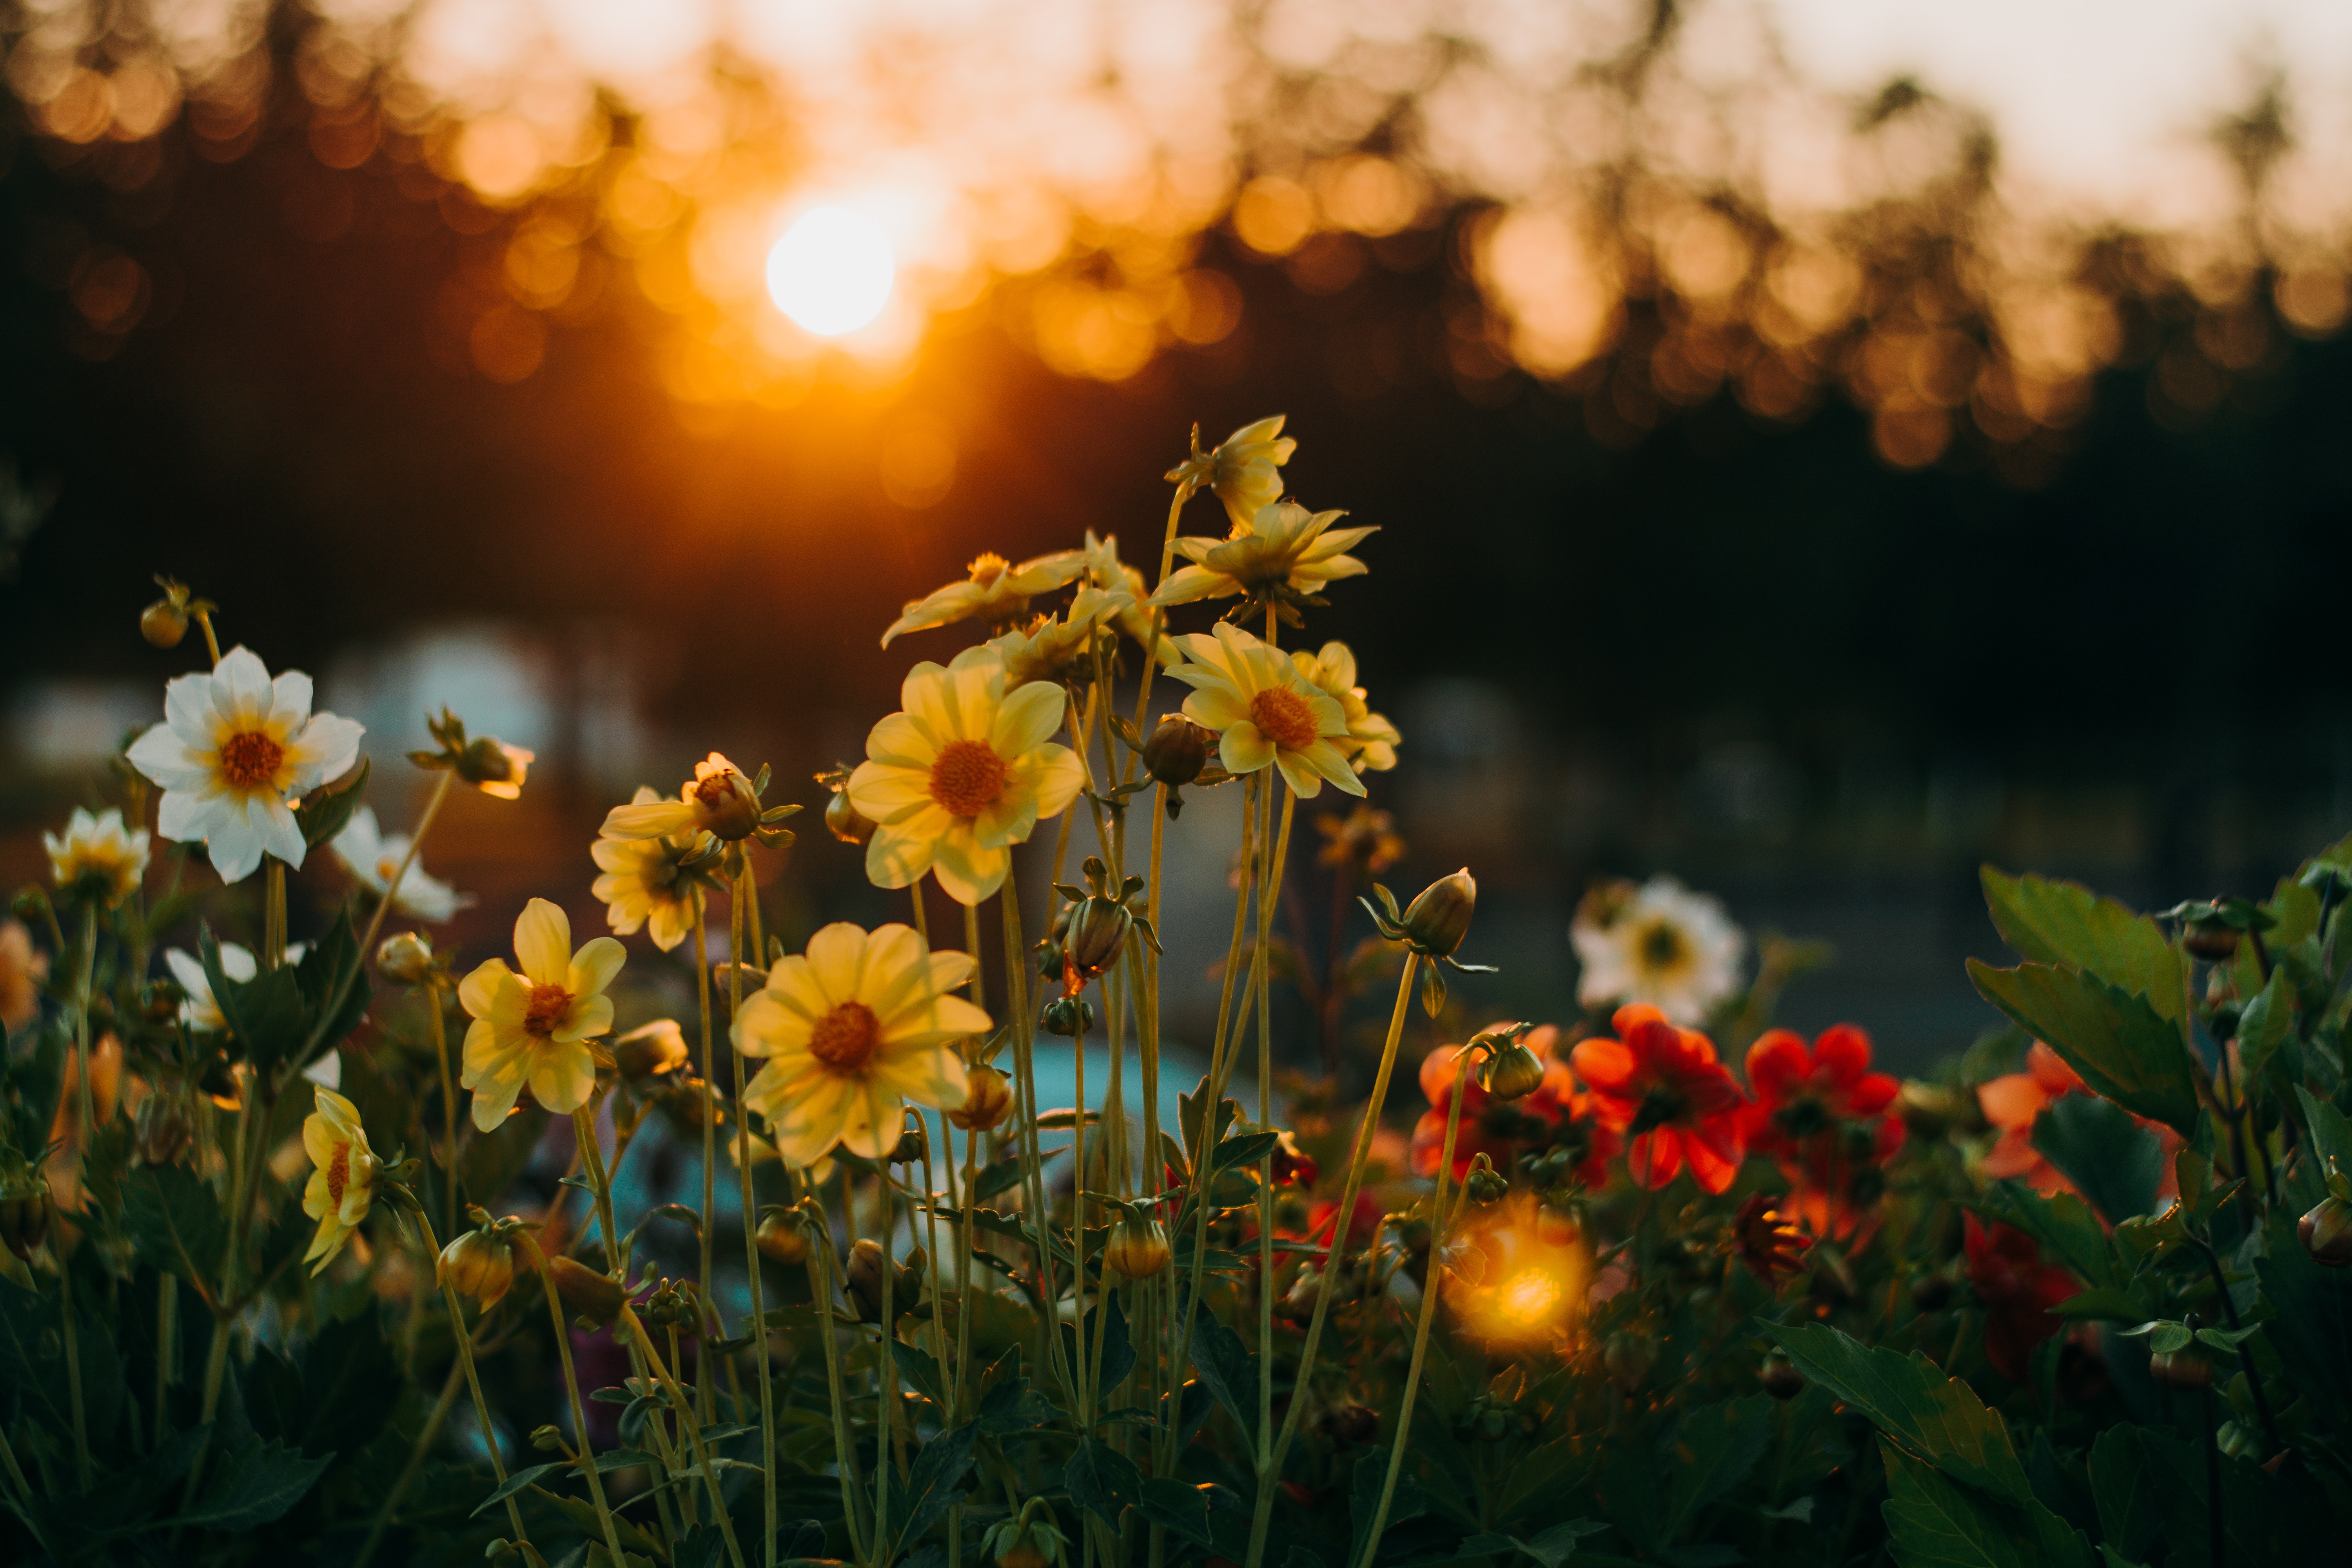
flower, nature, sky, yellow, sunlight, vegetation, plant, light, spring, wildflower, grass, morning, meadow, leaf, sunset, petal, evening, flowering plant, sulfur cosmos, landscape, summer, plant stem, sunflower, photography, daisy family, backlighting, field, cloud, sun, daisy, herbaceous plant, macro photography, autumn, sunrise, blossom